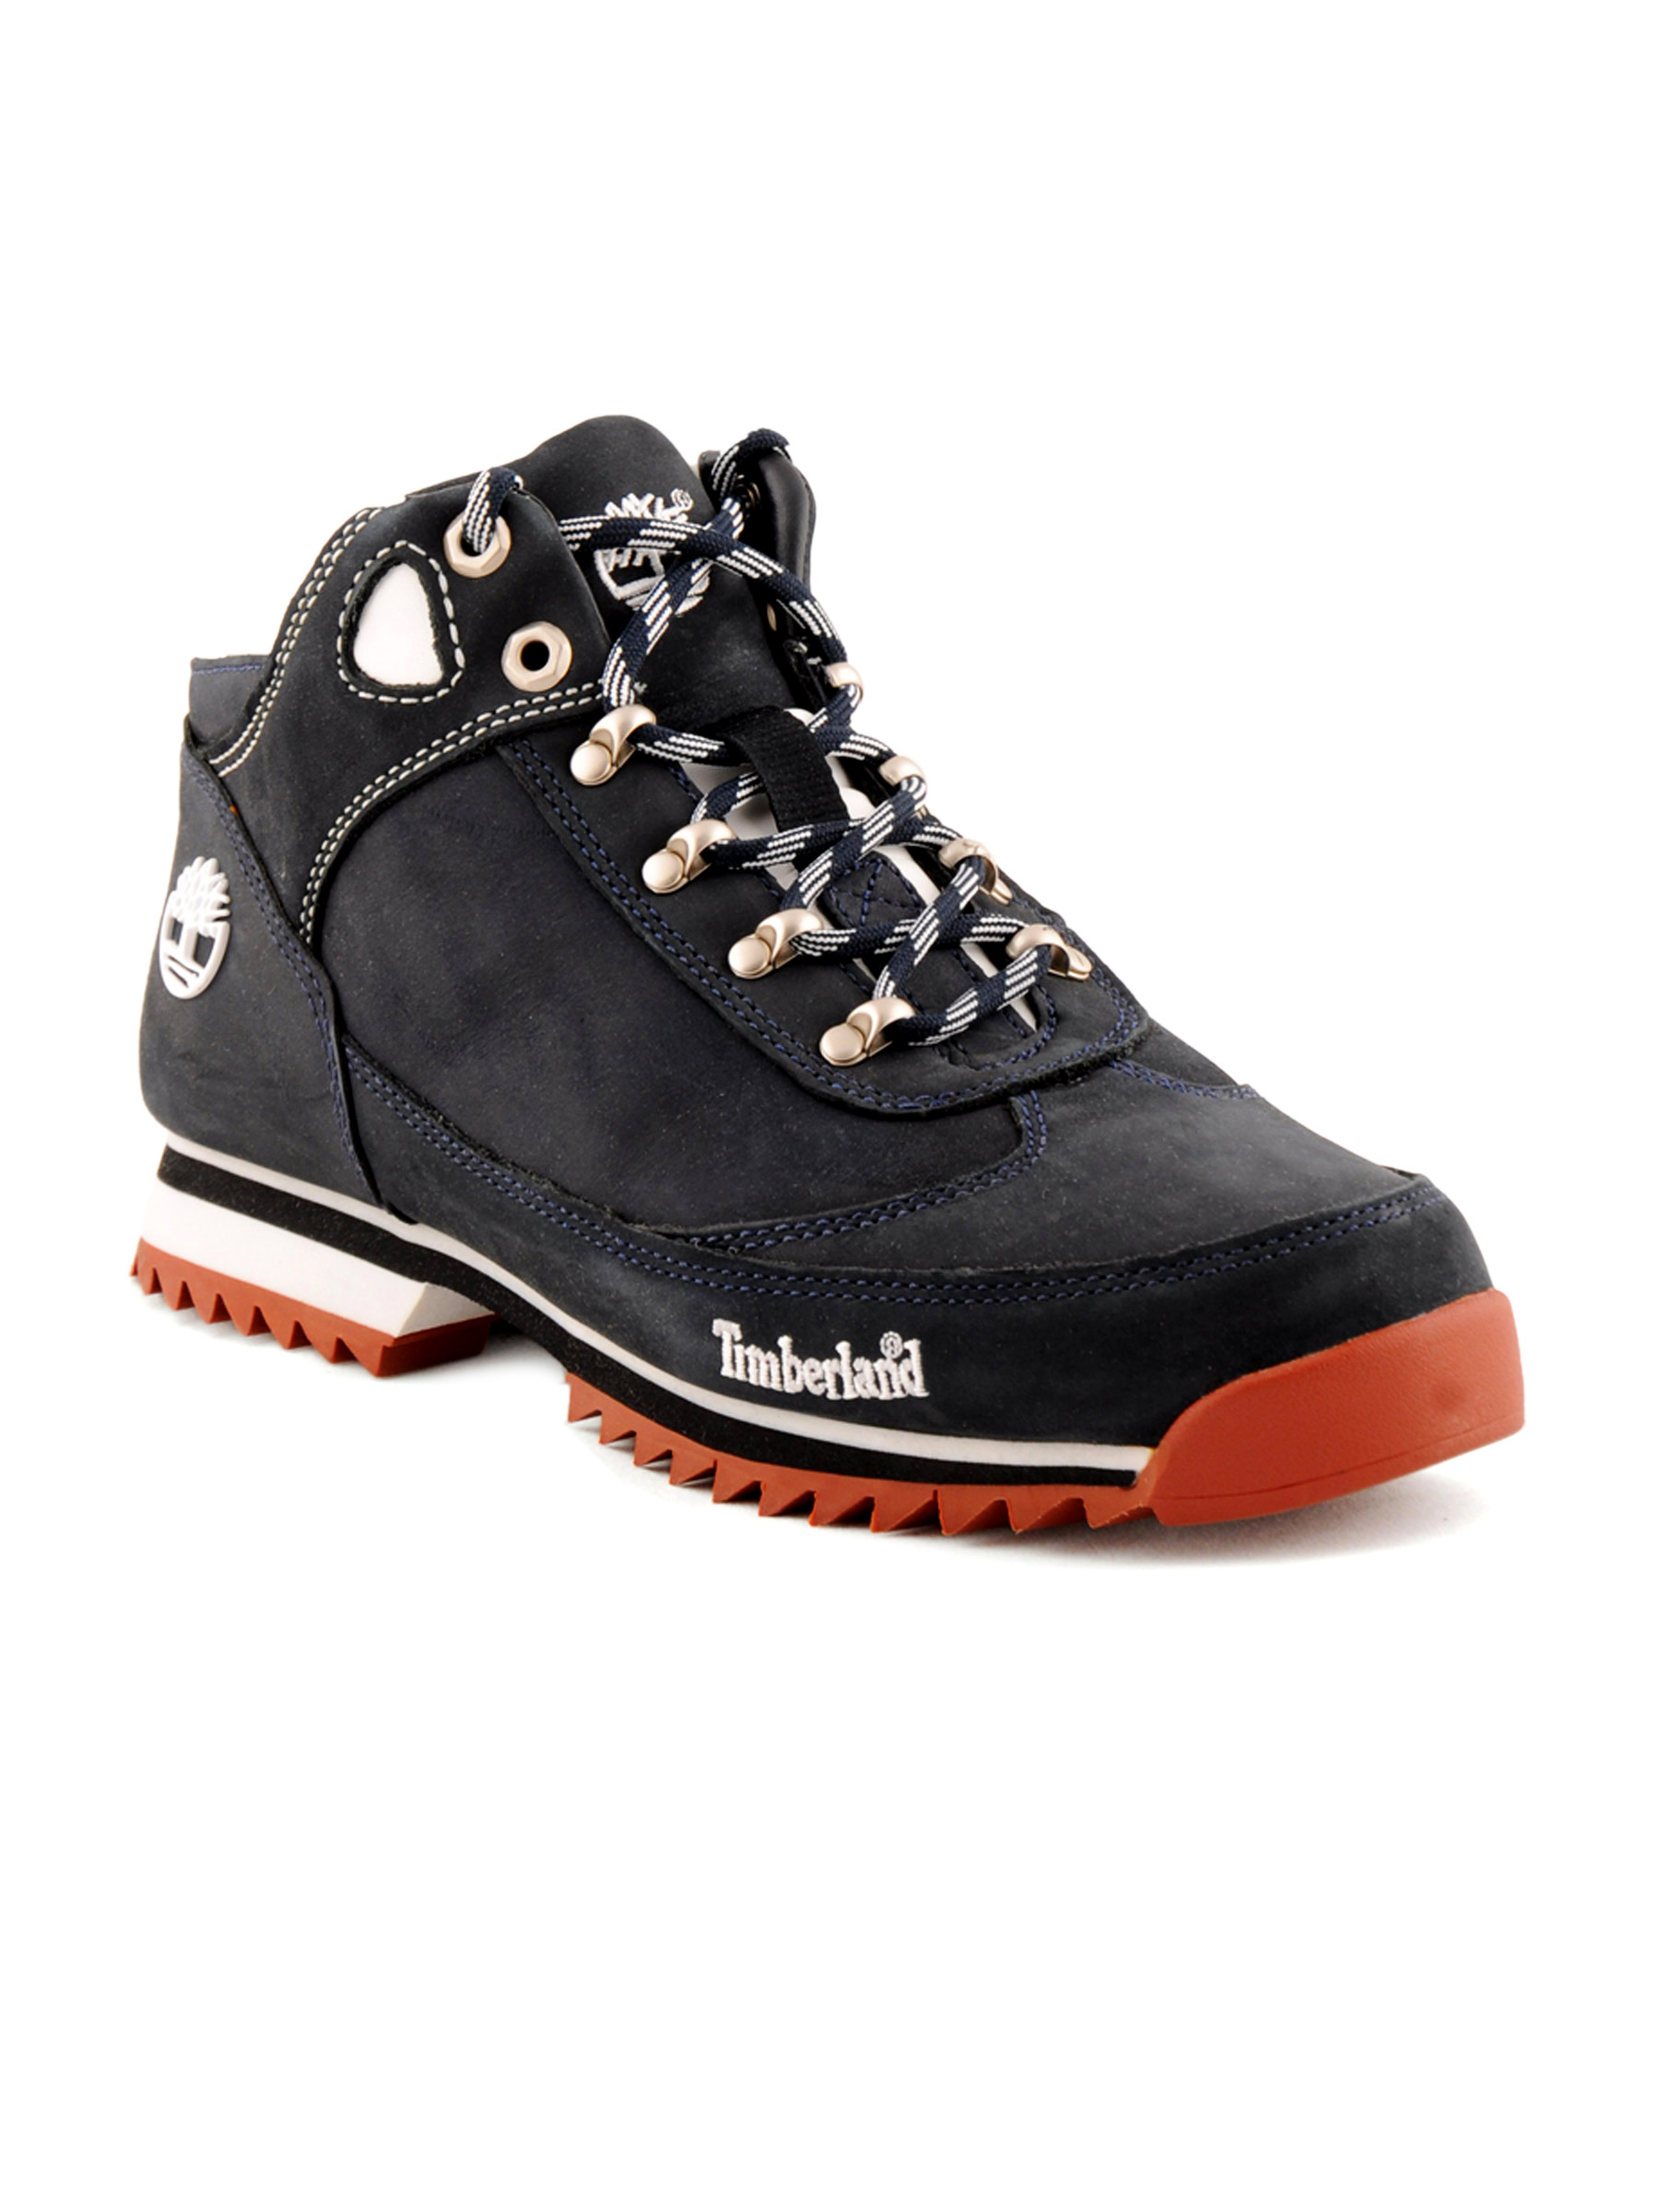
Timberland Men Casual Blue Casual Shoes
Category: Footwear / Shoes / Casual Shoes
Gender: Men
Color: Blue
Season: Fall 2011
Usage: Casual